2010 Cannes Film Festival

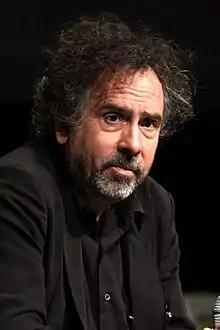
Tim Burton, President of the 2010 Competition Jury

The following people were appointed as the Jury for the feature films of the 2010 Official Selection: